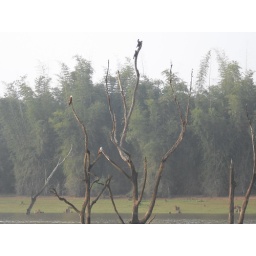
Birds in lake on Kabini river reserve